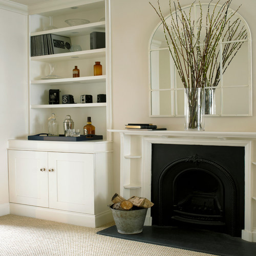
example of a classic living room design